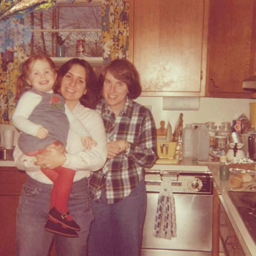
an old photo of three people in a kitchen
A photo of two women in a kitchen with one woman holding the child.
Two women and one child standing in a kitchen.
Two women and a young girl pose in a kitchen.
Two woman and one girl pose in a kitchen.